Al Ciner

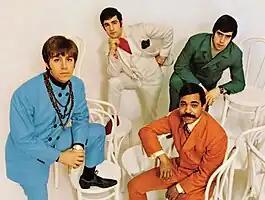
The American Breed (Ciner stood at top right)

Alan Ciner (born May 14, 1947) is an American guitarist best known for playing guitar for The American Breed from 1966 to 1970.